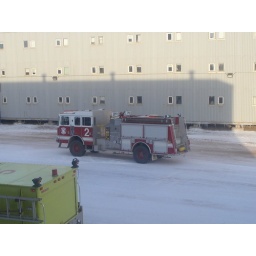
Fire truck in front of building 97